2009–10 NBL season

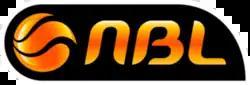

The 2009–10 NBL season was the 32nd season of competition since its establishment in 1979. A total of eight teams contested the league. The 48-minute game switched to a 40-minute game.